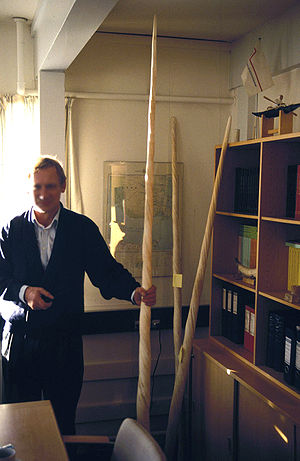
Ittoqqortoormiit / Erhverv
Narhvalstænder der fremvises i administrationen i Scoresbysund
"Ittoqqortoormiit er en by i Østgrønland med 469 indbyggere, der hører under Sermersooq Kommune. Navnet betyder ""de store huse"" og henviser til, at kirke, sygehus osv. er samlet her.